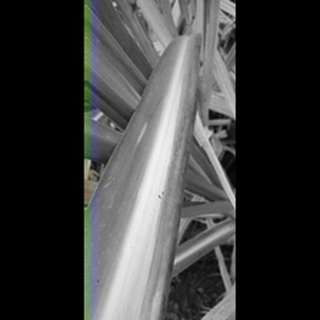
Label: sugarcane_yellow_leaf_disease